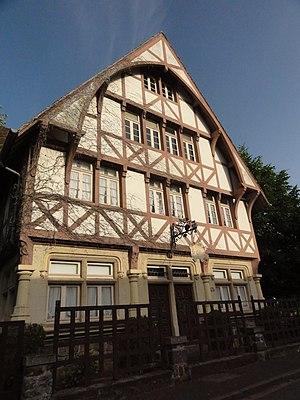
Maresché (Sarthe) Maison Le Colinet
Jacques Mesrine [meʀin, mɛsʀin], né le 28 décembre 1936 à Clichy et mort le 2 novembre 1979 à Paris, est un criminel français ayant opéré principalement en France, au Québec, en Espagne, en Suisse, en Italie et en Belgique. Il est surnommé « l'homme aux mille visages » ou, à tort selon lui, « le Robin des Bois français ».
Maresché est une commune française, située dans le département de la Sarthe en région Pays de la Loire, peuplée de 886 habitants.